Answer in natural language. Consider the 3D positions of the objects in the scene and not just the 2D positions in the image. Is the centerpoint of  swivel office chair with adjustable armrests at a higher height than Doorway? Choose between the following options: no or yes
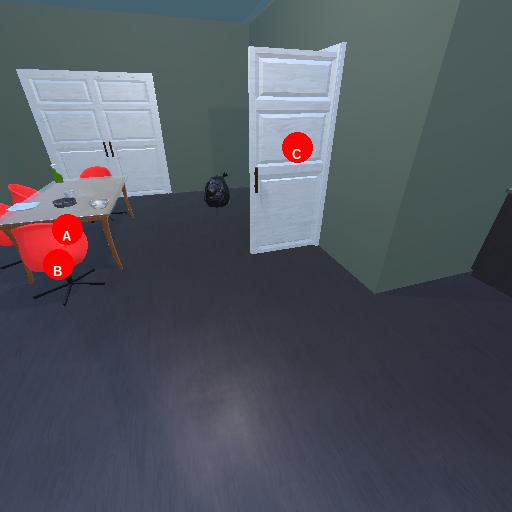
<answer>yes</answer>